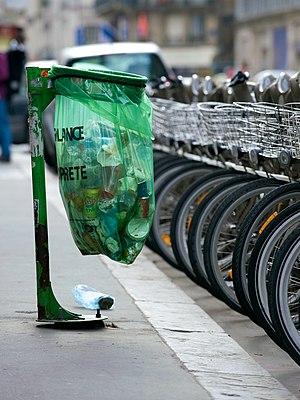
Un sac poubelle pulique à Paris.
Une poubelle est un récipient destiné à accueillir les déchets.